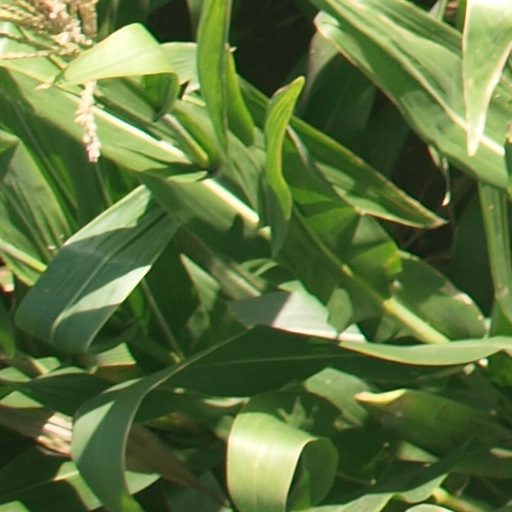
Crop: maize; corn